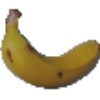
Label: Banana 1